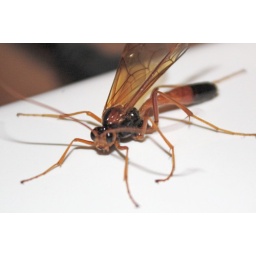
A big bug flew in the door while I let cats in last night and landed on my MacBook.